Denny Galehouse

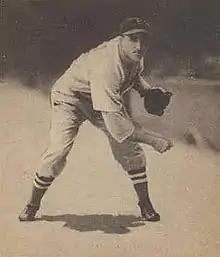
Galehouse in 1940

Galehouse made his major league debut with the Cleveland Indians in 1934, although did not become a regular pitcher until 1936. He remained in Cleveland through the 1938 season. His best seasons came in the 1940s with the St. Louis Browns and Boston Red Sox; he won either 11 or 12 games four times during those years.